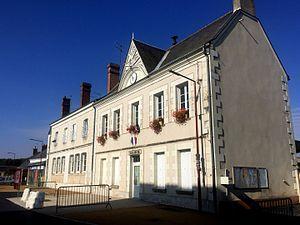
Opération libre à Montreuil-en-Touraine, octobre 2016.
Montreuil-en-Touraine est une commune française du département d'Indre-et-Loire en région Centre-Val de Loire. Elle est rattachée à la communauté de communes du Val d'Amboise.